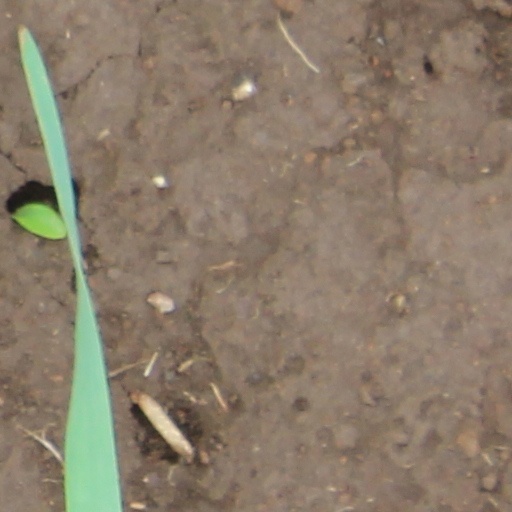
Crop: wheat